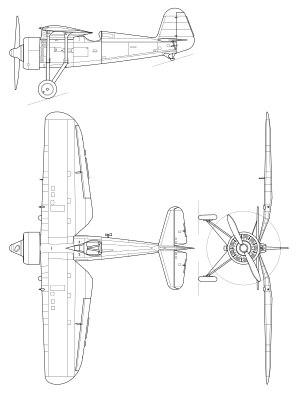
Le PZL P.11 est un avion de chasse polonais, conçu au début des années 1930 par PZL à Varsovie.